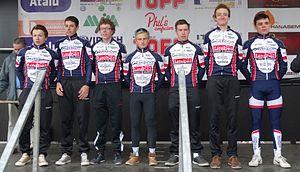
Triptyque des Monts et Châteaux 2014, étape 1, 4 avril 2014, départ d'Antoing. no fallback page found for autotranslate (base=By courtesy of Triptyque des Monts et Châteaux 2014, lang=en) Depicted team: KSV Deerlijk-Gaverzicht no fallback page found for autotranslate (base=By courtesy of Triptyque des Monts et Châteaux 2014, lang=en)
L'équipe cycliste Meubelen Gaverzicht-Glascentra est une équipe cycliste belge basée à Deerlijk.